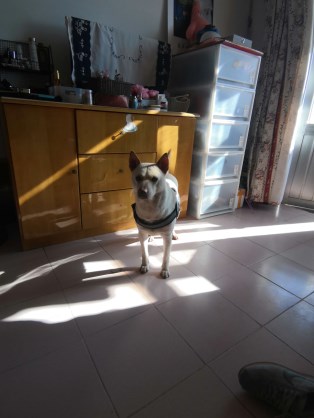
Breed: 3336-n000121-chinese_rural_dog